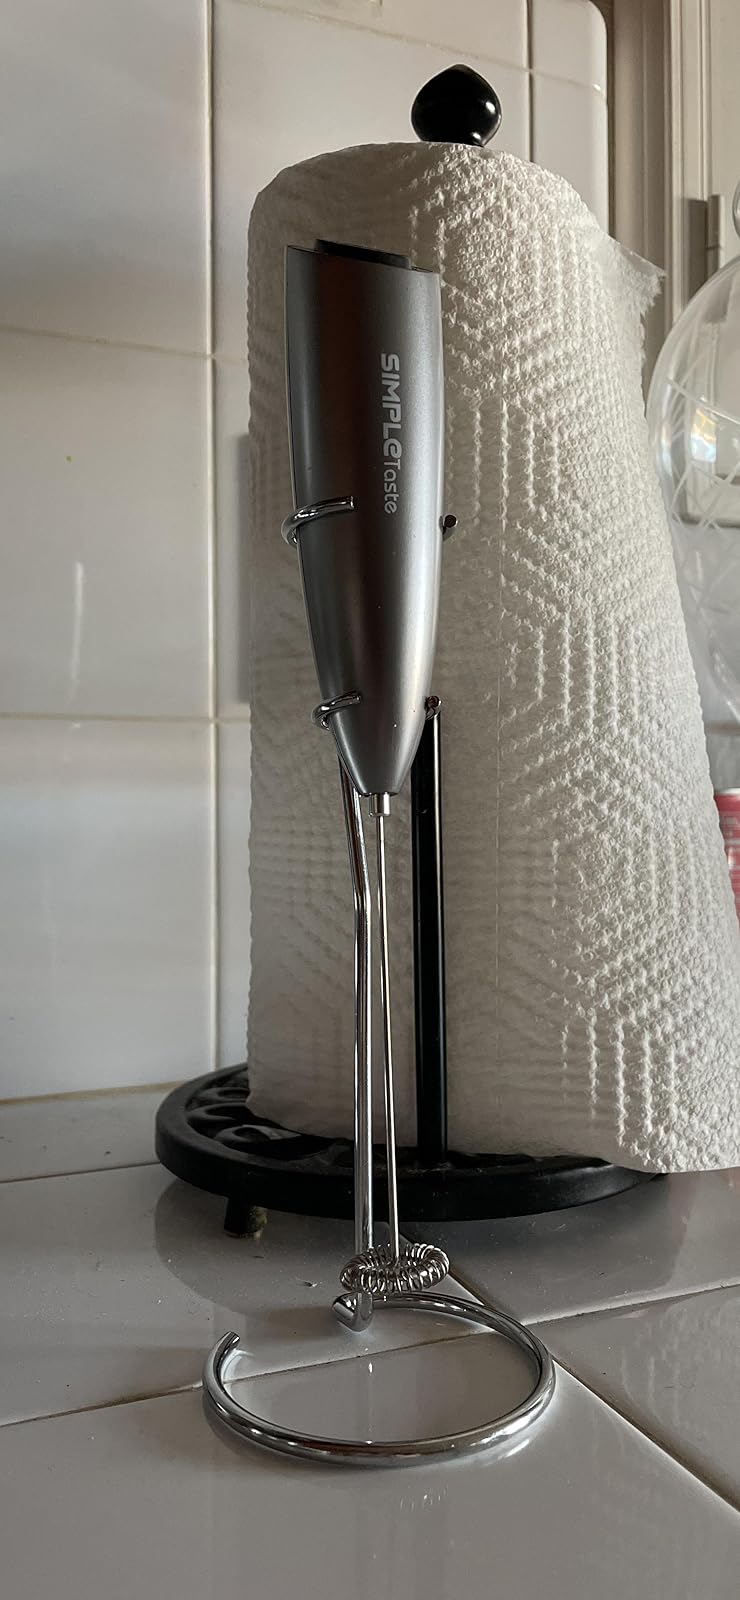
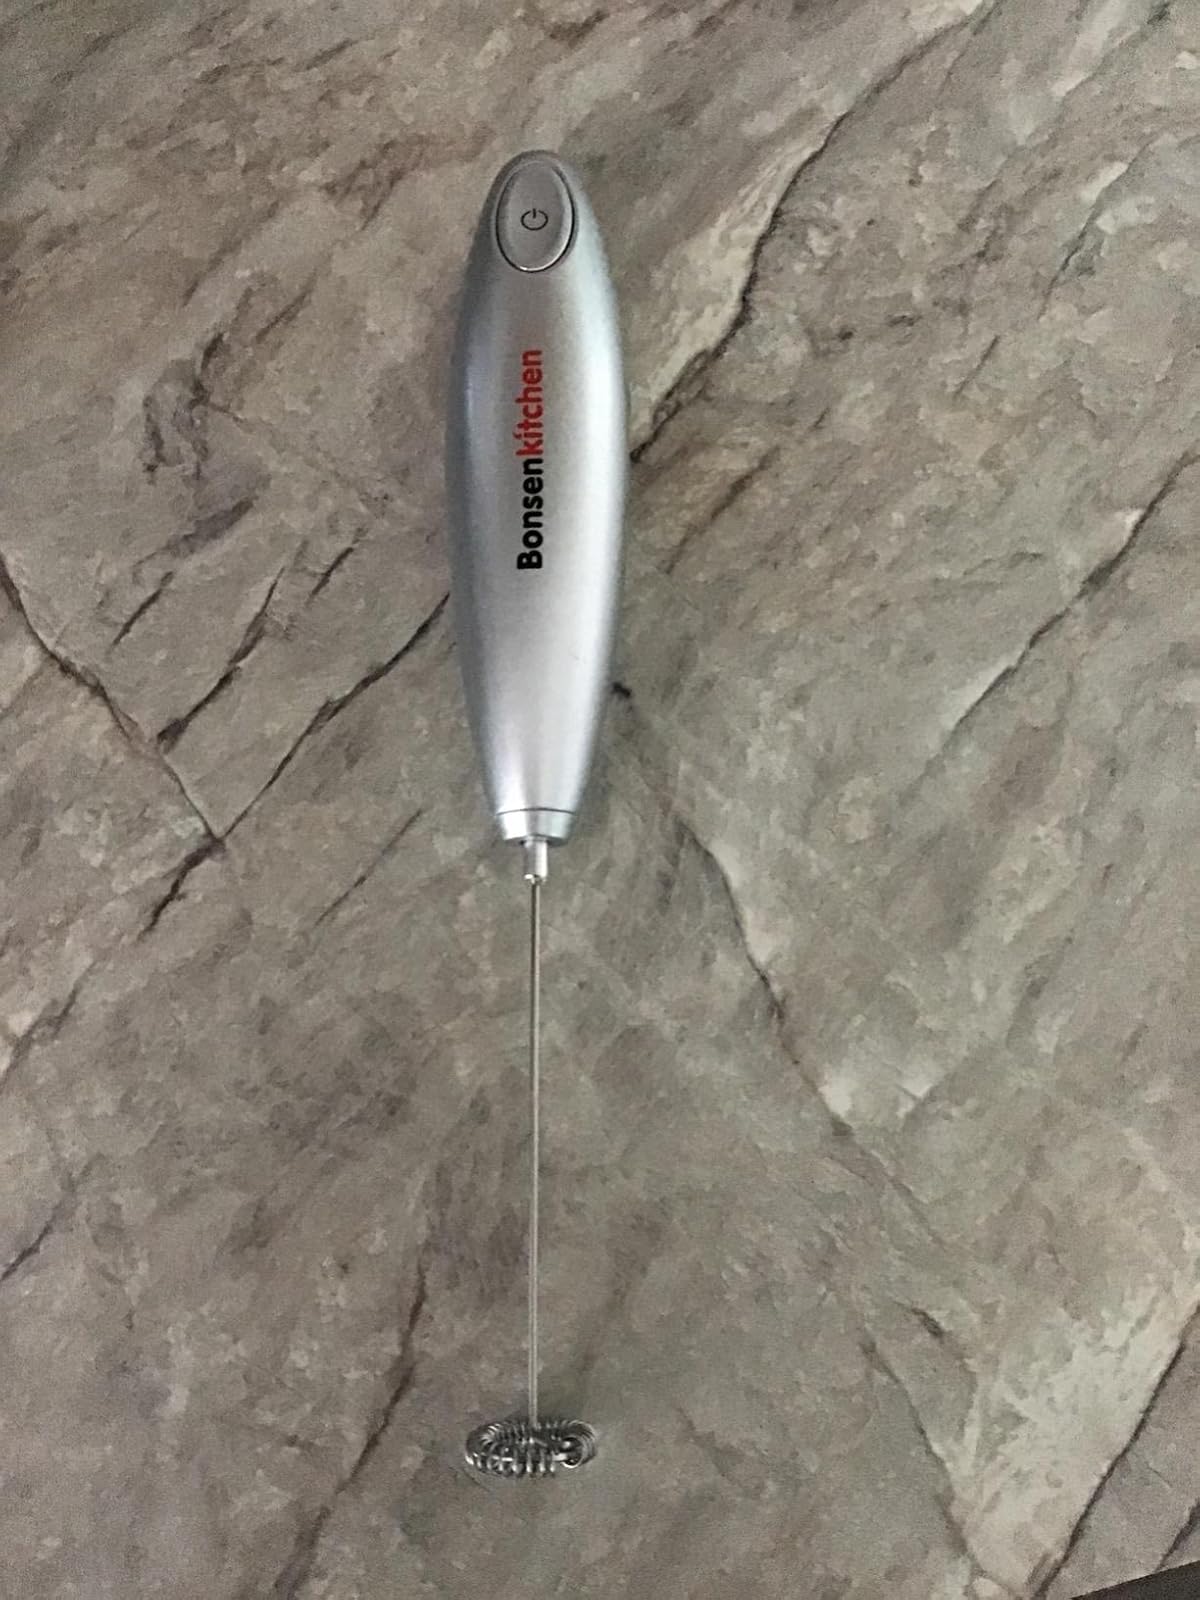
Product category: items_mixer
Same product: no